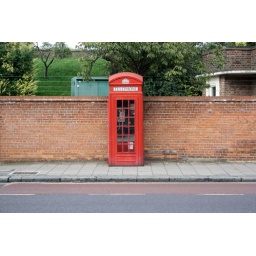
A traditional Post Office telephone box still survives in Eltham High Street.